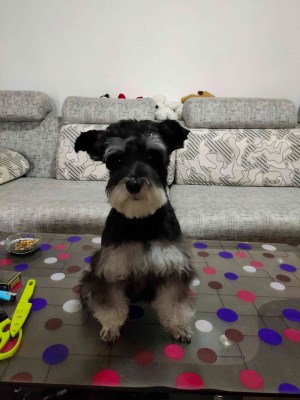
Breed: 2342-n000102-miniature_schnauzer